Naboløs 1

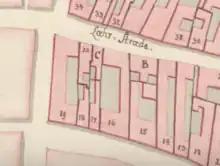
No. 19 seen on a detail from Christian Gedde's map of Strand Quarter, 1756

The property was again listed as No. 19 in the new cadastre of 1756. It was at that time owned by post inspector Peter Bech.